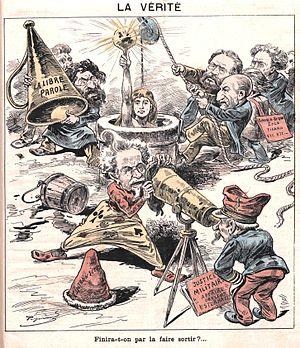
Claude Guillaumin, né à Moulins le 11 août 1842 et mort à Paris le 11 mars 1927, est un peintre et caricaturiste anticlérical français connu sous le pseudonyme d’Édouard Pépin.